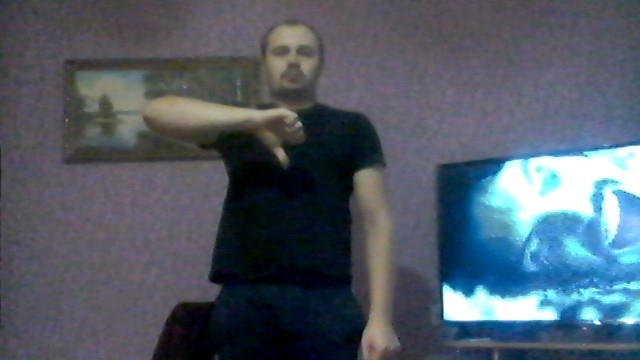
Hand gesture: dislike